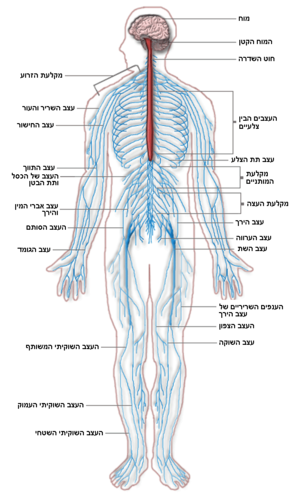
Schéma du système nerveux humain. עברית: תרשים של מערכת העצבים האנושית Magyar: Az emberi idegrendszer vázlatos képe. Română: O schemă a sistemului nervos uman.